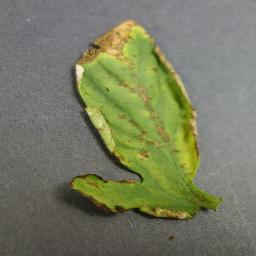
Label: Tomato___Bacterial_spot